Yevgeny Pavlovsky

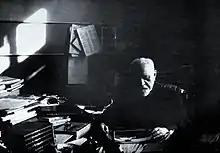
Pavlovsky by LJ Bruce-Chwatt from the Wellcome Collection

Yevgeny Nikanorovich Pavlovsky (5 March 1884, Biryuch – 27 May 1965, Leningrad) was a Soviet zoologist, entomologist, academician of the Academy of Sciences of the Soviet Union (1939), the Academy of Medical Sciences of the USSR (1944), honorary member of the Tajik Academy of Sciences (1951), and a lieutenant general of the Red Army Medical Service in World War II.